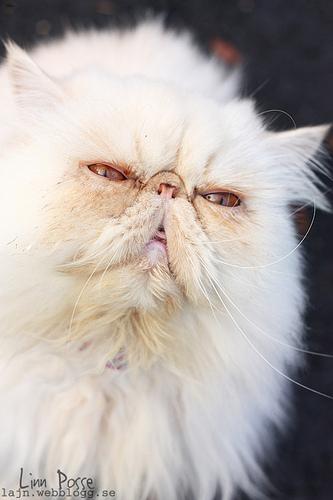
Breed: Persian